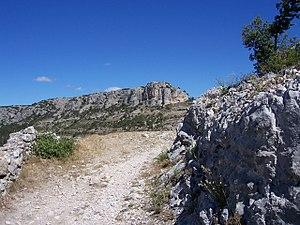
Sur le chemin de la route du souvenir à Mérindol
Mérindol est une commune française située dans le département de Vaucluse, en région Provence-Alpes-Côte d'Azur.